Cynthia Lenige

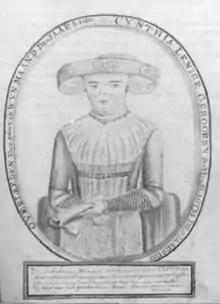

Cynthia Lenige, also known as Kynke Lenige (6 November 1755 – 3 October 1780), was a Frisian poet. She died young, and her body of work is limited mostly to occasional poetry, though she also wrote a few satirical poems which argued for a classical education.